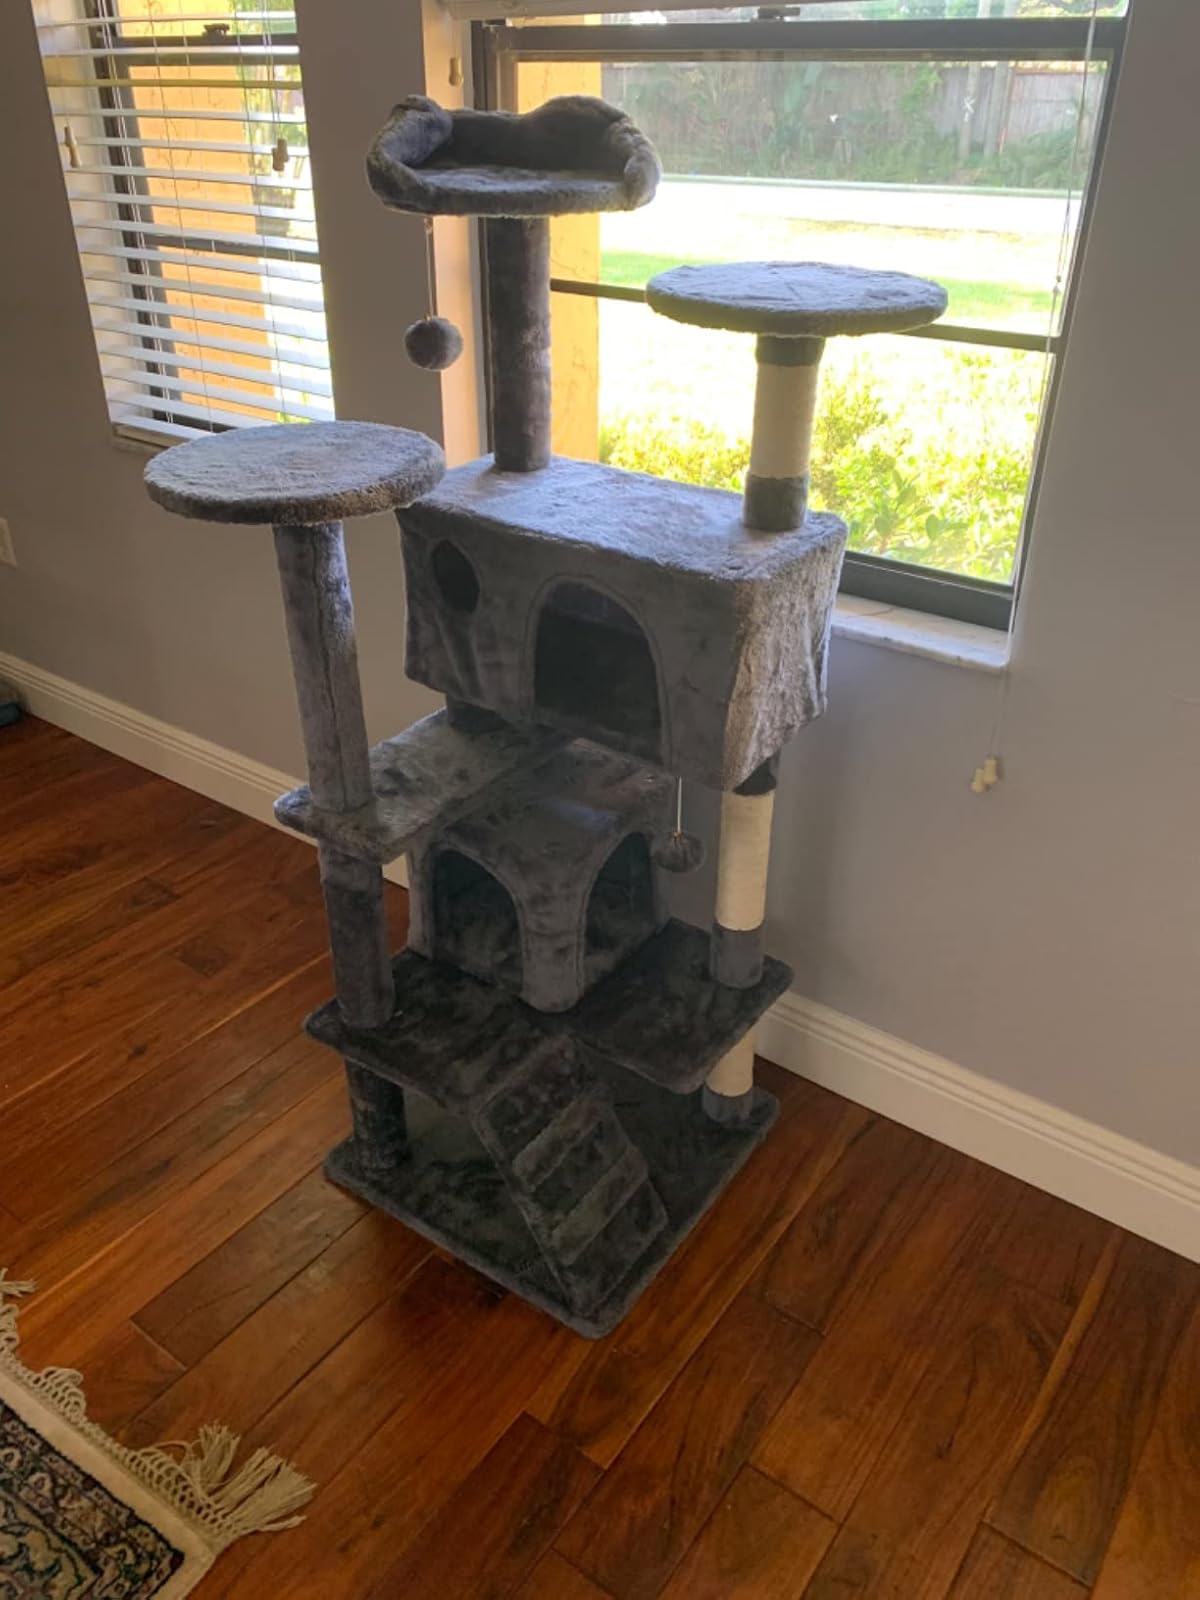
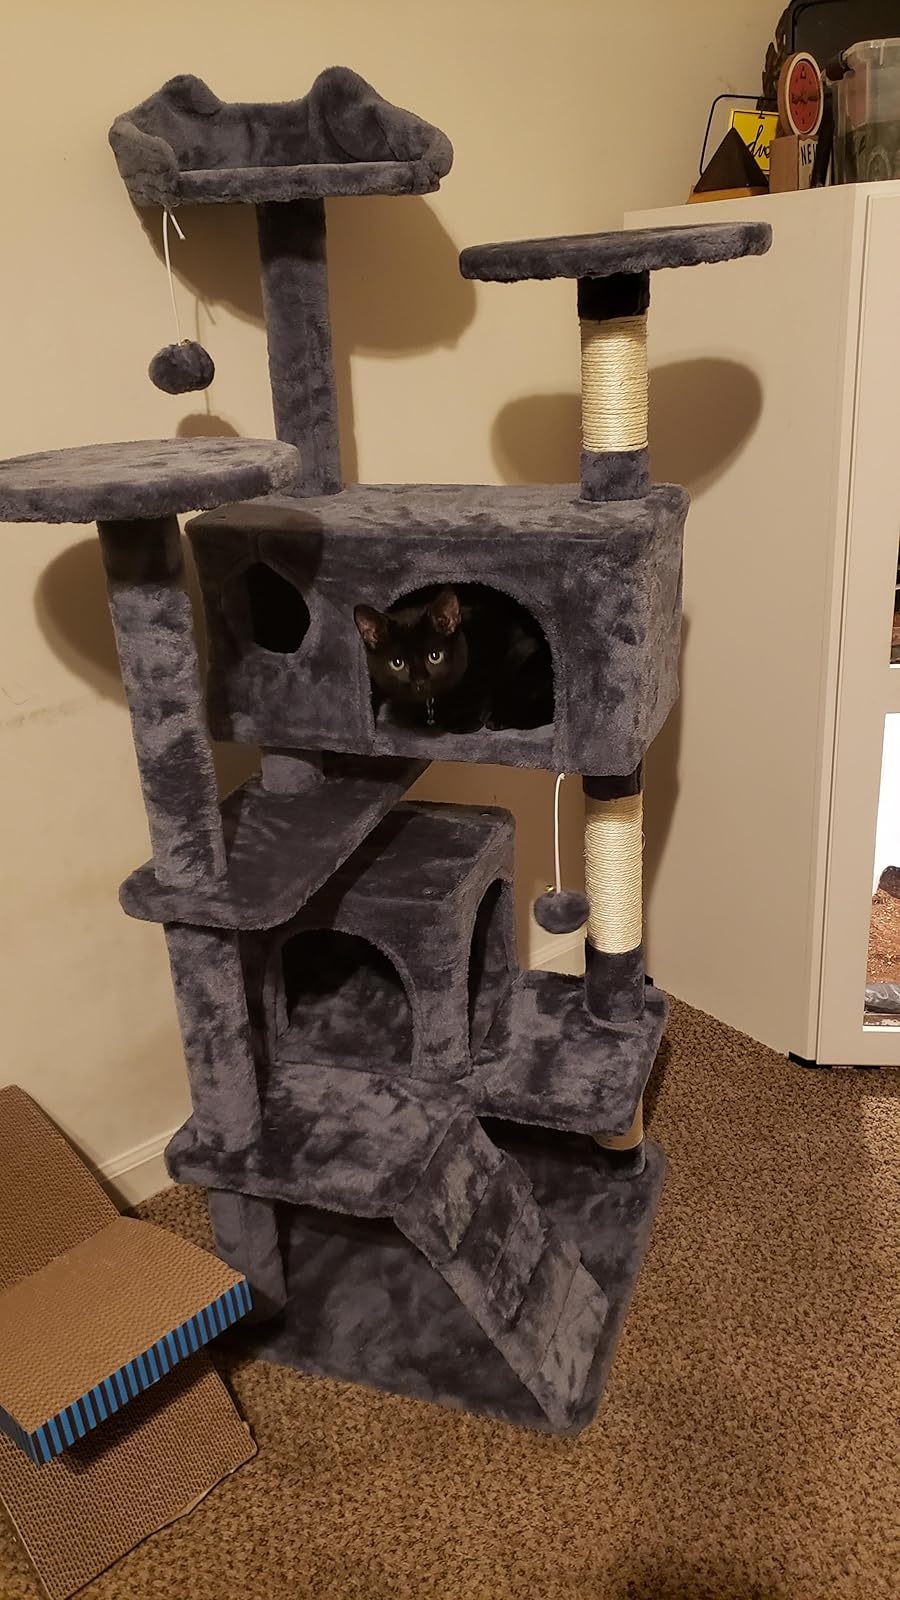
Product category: items_cat tree
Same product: yes